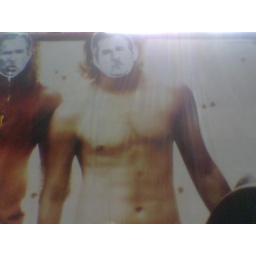
I was walking beside my home and saw this on the wall